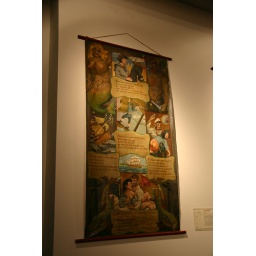
&amp;quot;Smartlap&amp;quot; on display in the Museum van Speelklok tot Pierement (from musical clock to street organ) in Utrecht